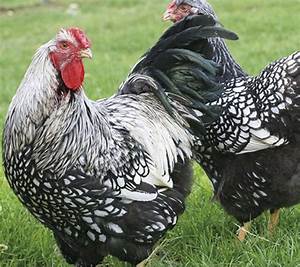
Label: gallina